Ralph K. Hofer

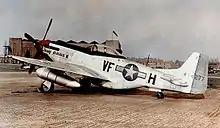
P-51 Mustang of the 4th Fighter Group, Debden Airfield, England

With his long hair and football jersey, "Kid" Hofer stands out as one of the most memorable characters in the Eighth Air Force. After serving in the Royal Canadian Air Force, Hofer transferred to the 4th Fighter Group in September 1943 and promptly destroyed a Bf 109 on his first mission. Hofer was known for not maintaining radio discipline, and incurred the wrath of group commander Colonel Don Blakeslee on more than one occasion. Hofer was also one of the top strafers in the Eighth Air Force with 14 confirmed enemy aircraft destroyed on the ground. He scored his first two victories in P-47s but is usually associated with P-51B 42-106924 QP—L, nicknamed "Salem Representative".